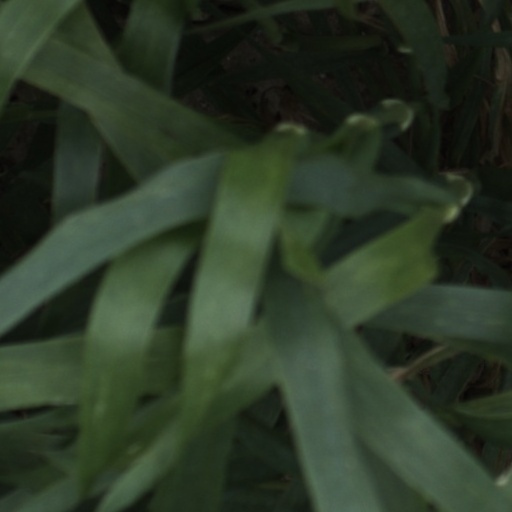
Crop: wheat